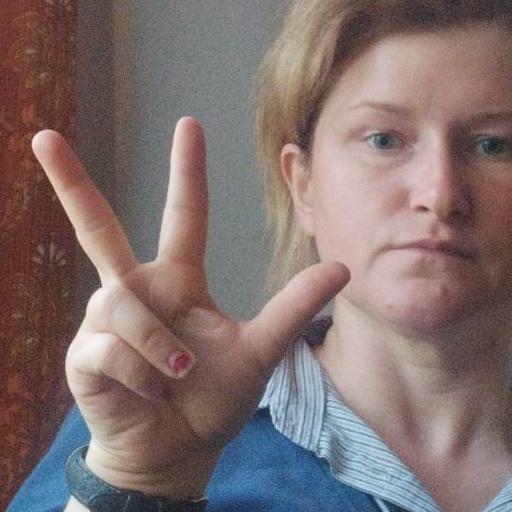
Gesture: three2